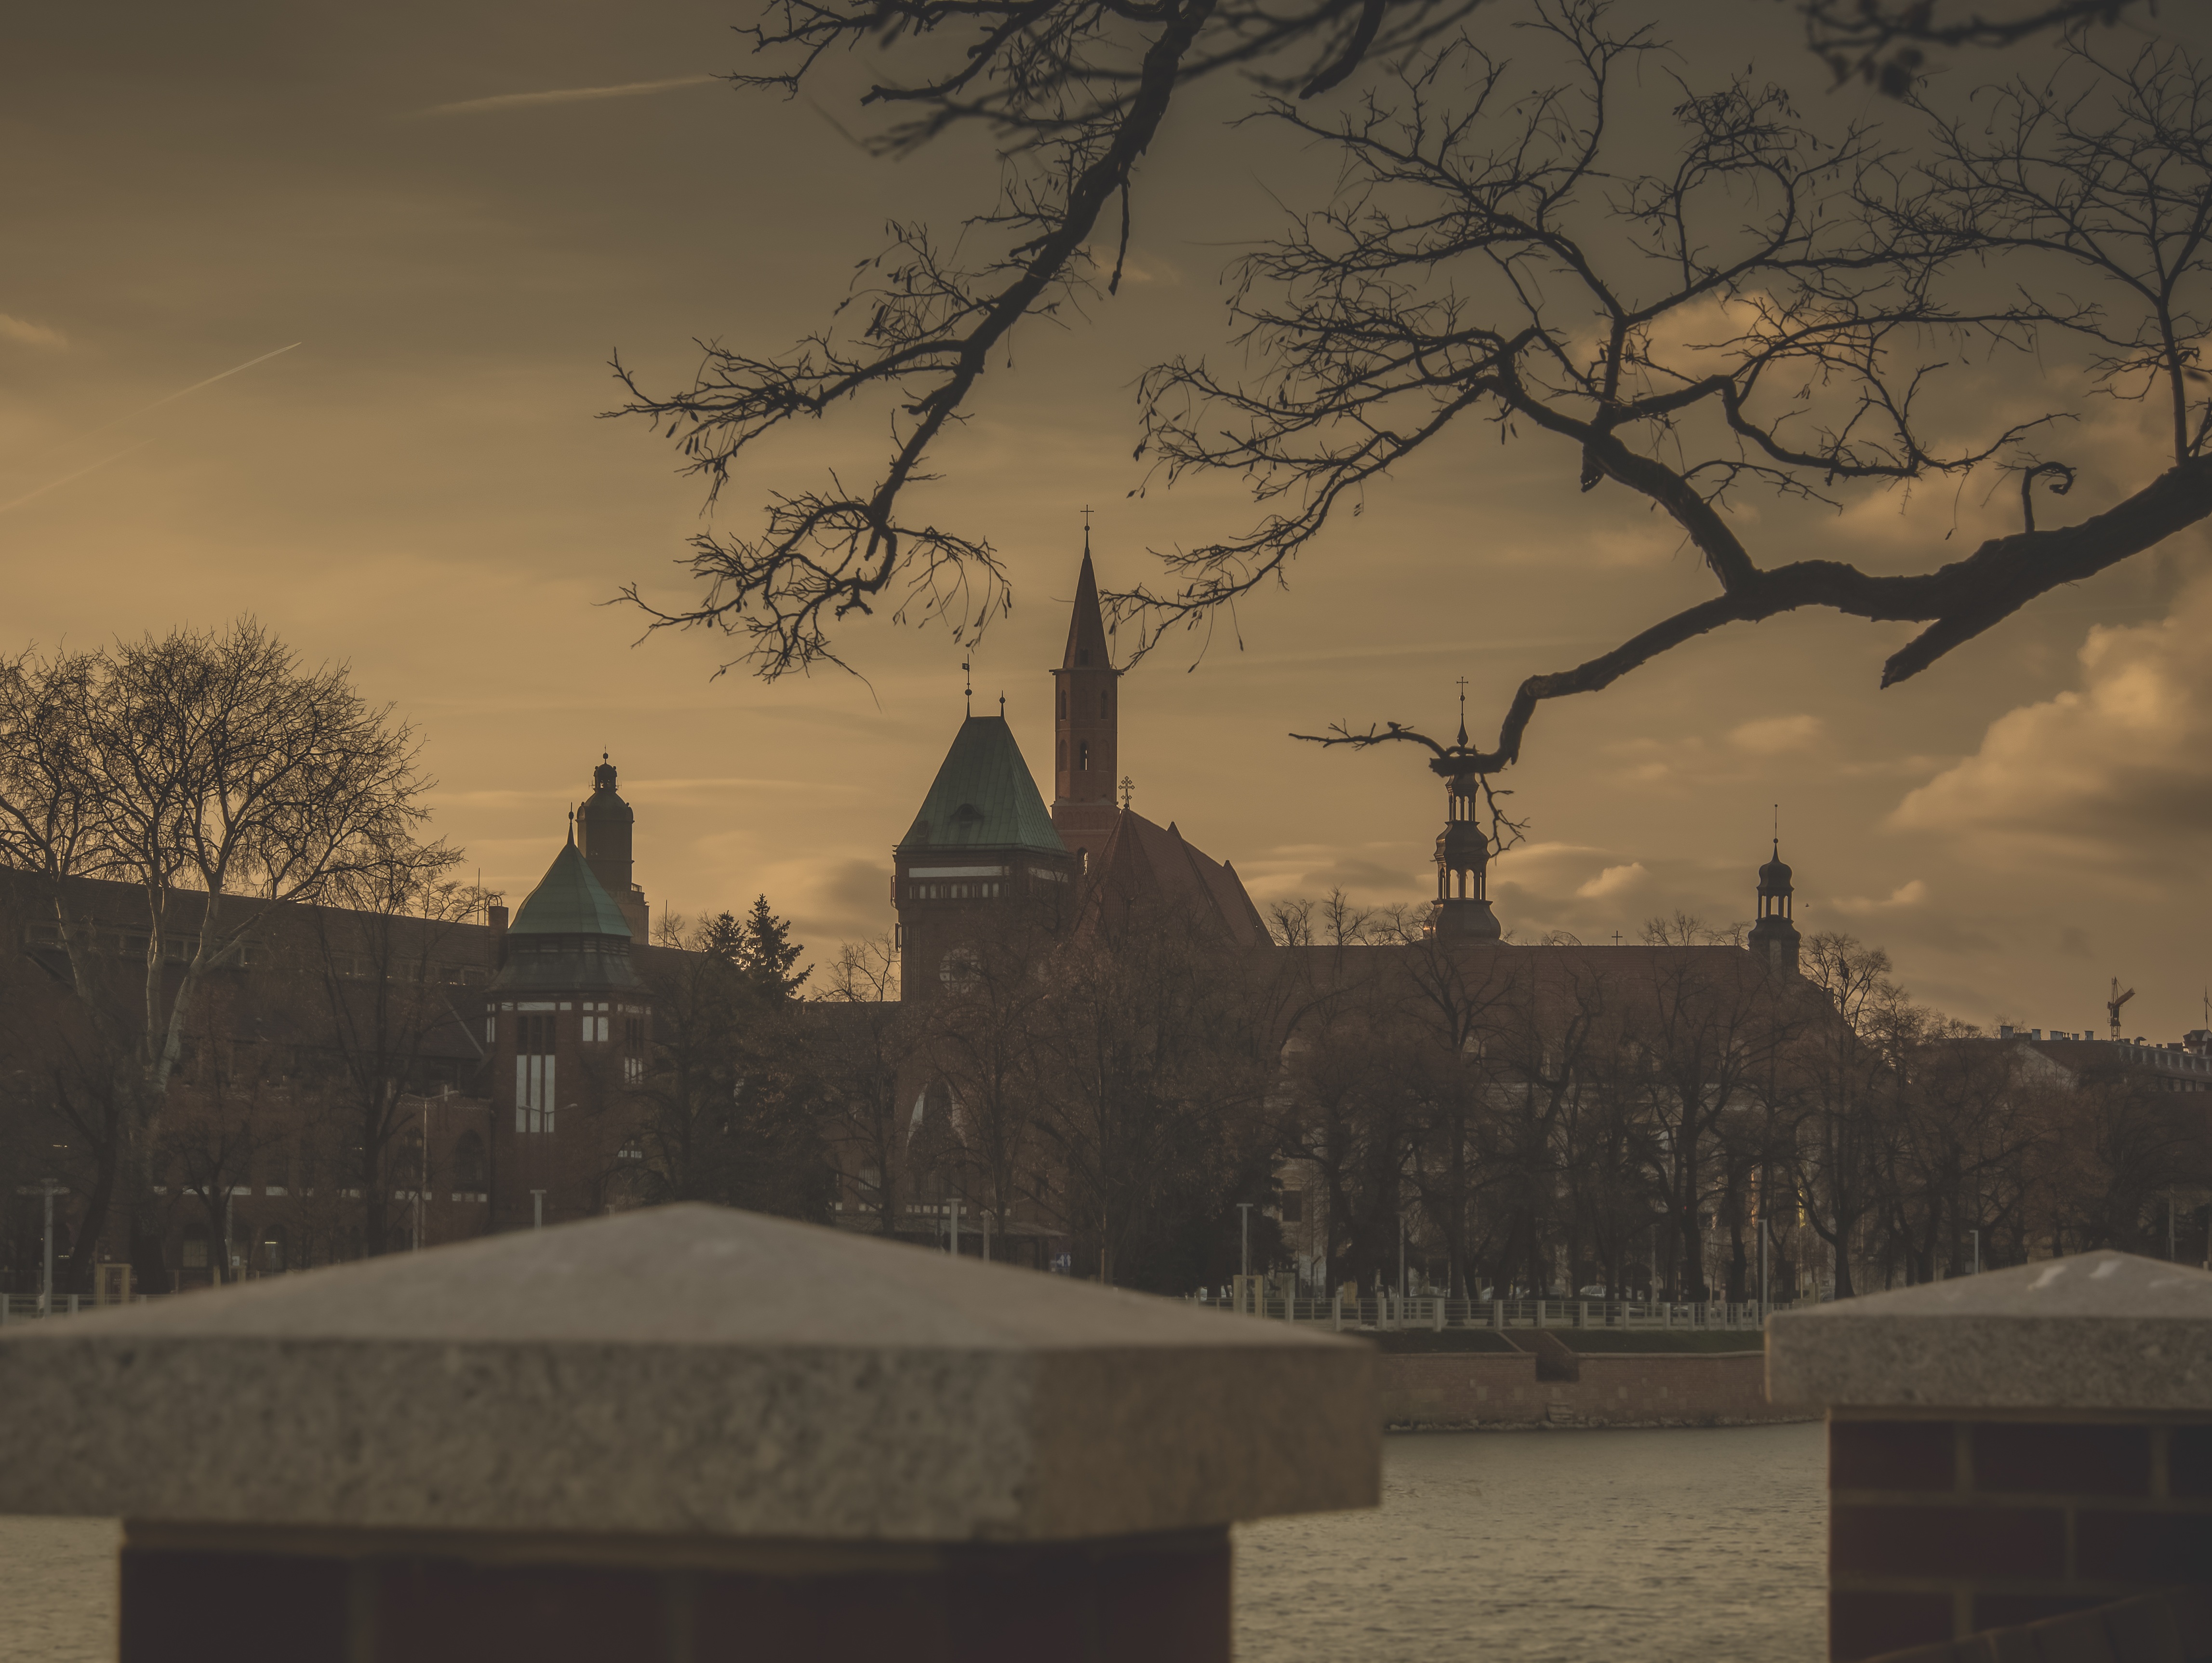
tree, water, snow, winter, architecture, sky, sunset, bridge, street, night, morning, town, view, building, old, dawn, river, travel, dusk, walk, europe, evening, reflection, tower, weather, island, darkness, church, cathedral, lamp, historic, tourism, gothic, catholic, national, poland, skyscape, riverside, wroclaw, tumski, atmospheric phenomenon